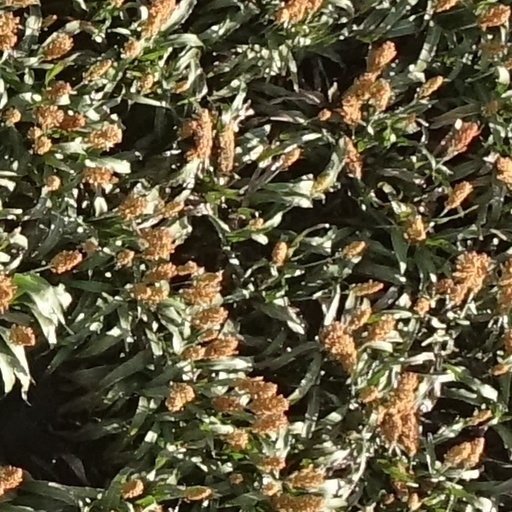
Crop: sorghum